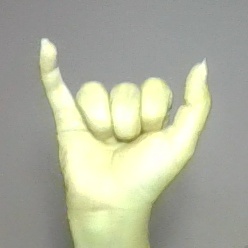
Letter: ya